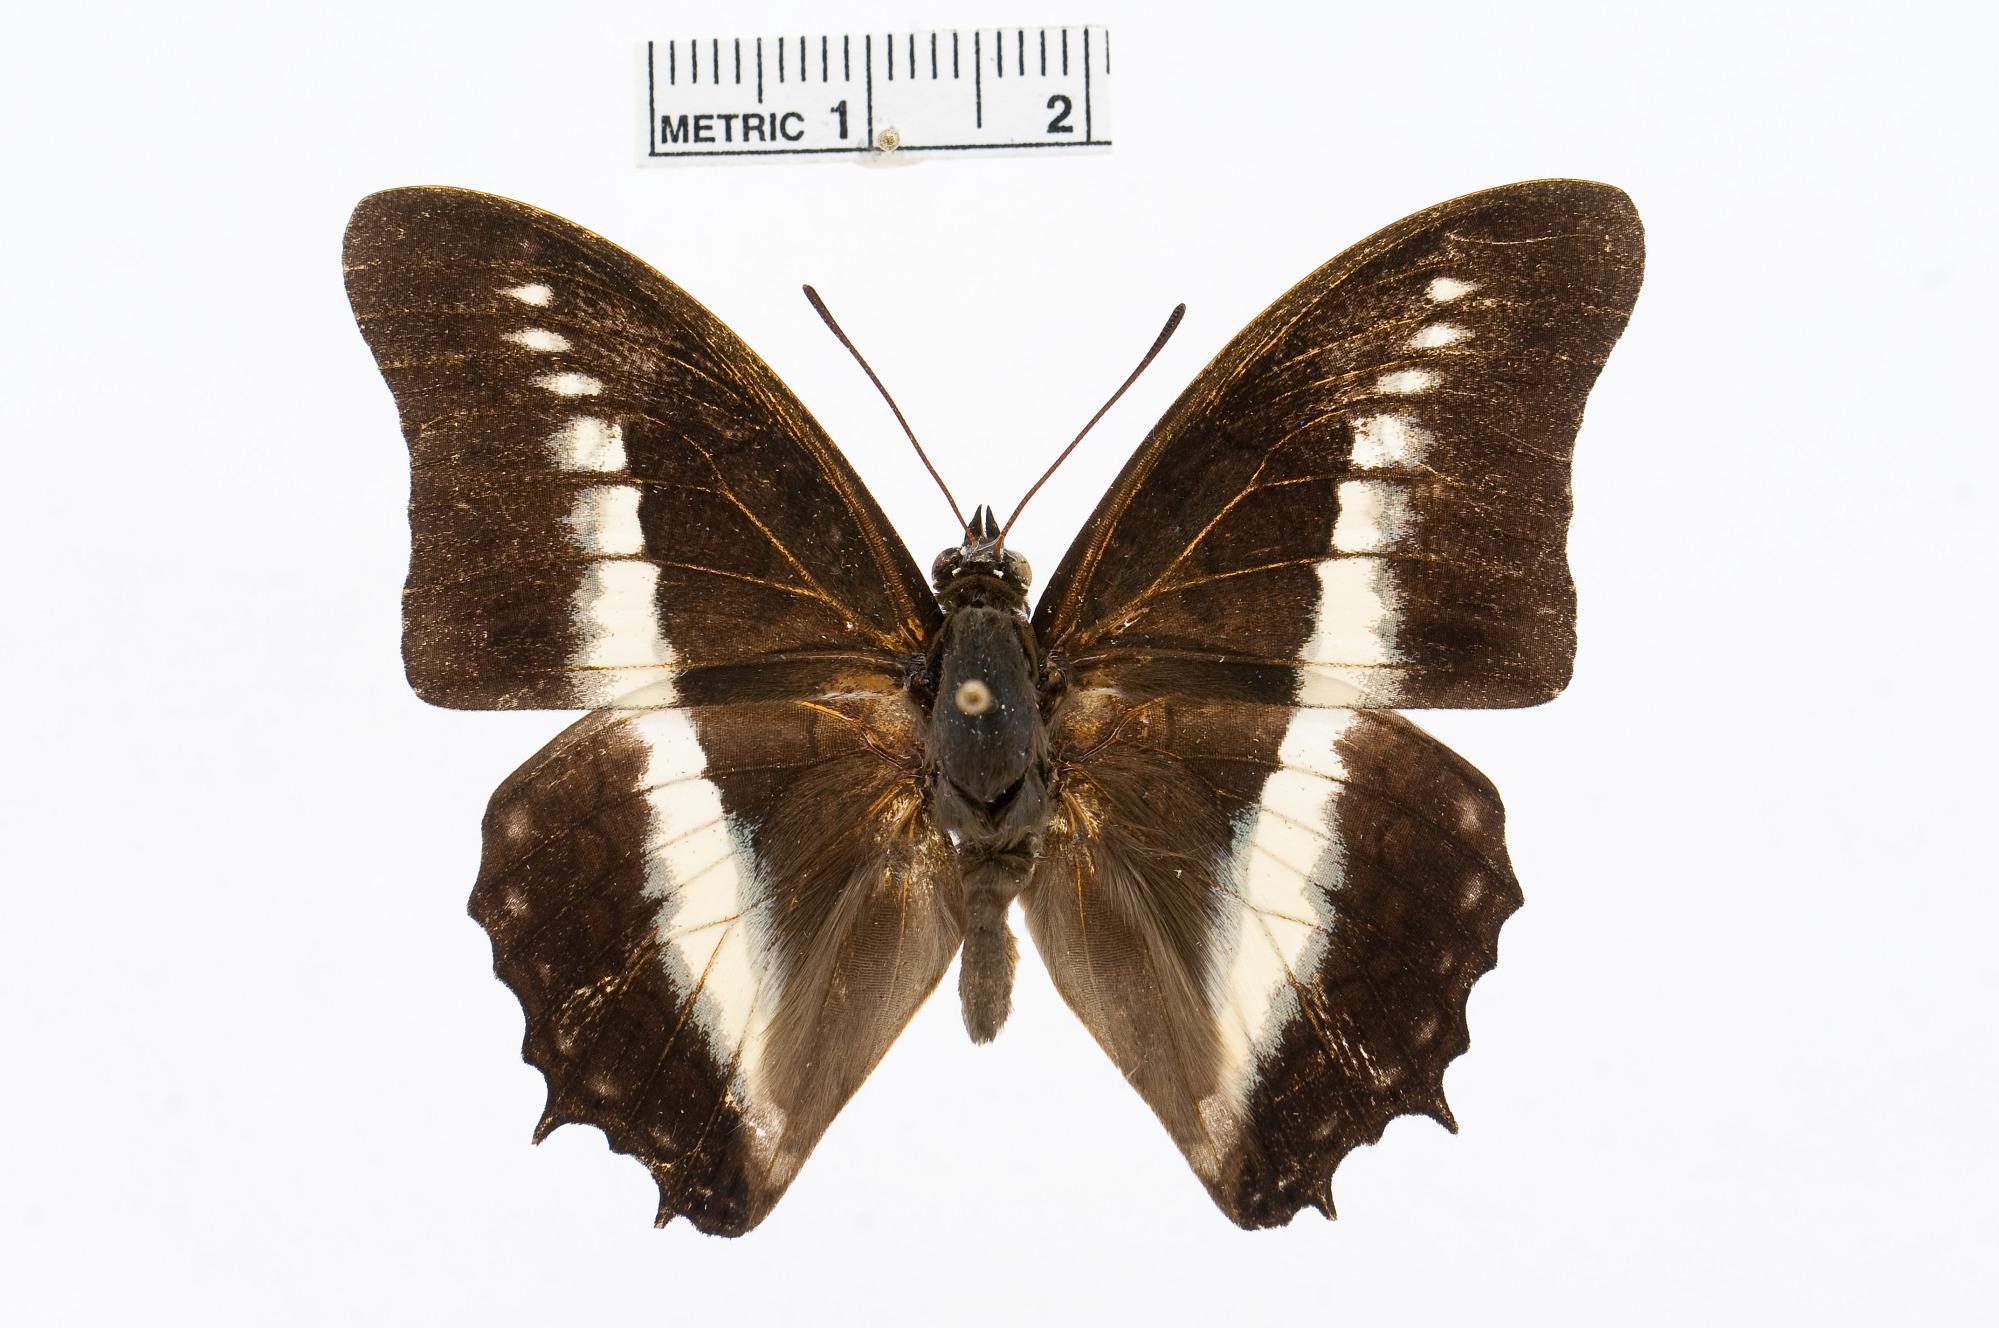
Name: Charaxes hildebrandti
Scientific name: Charaxes hildebrandti (Dewitz, 1879)
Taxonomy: Animalia, Arthropoda, Insecta, Lepidoptera, Nymphalidae, Charaxinae